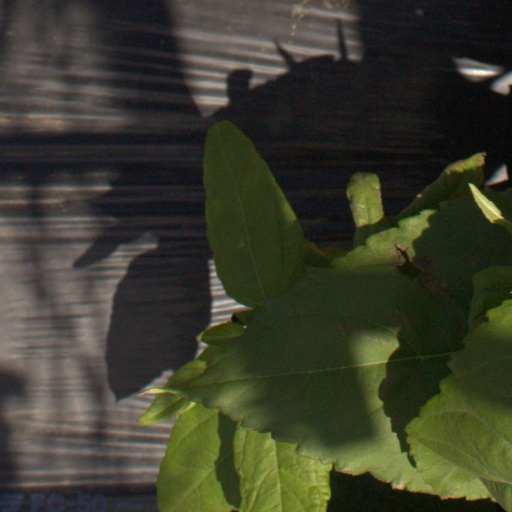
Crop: Jerusalem artichoke